Oral Roberts Golden Eagles

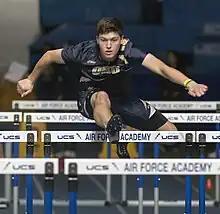
A Golden Eagles men's hurdler in 2017

ORU's athletic teams for both men and women are known as the Golden Eagles, a change which became effective on April 30, 1993.